UEFA Euro 1996 final

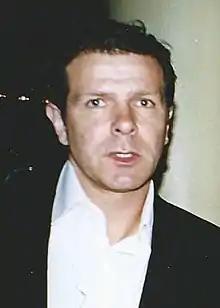
Andreas Möller "(pictured in 2005)" scored the winning penalty for Germany in the semi-final.

Germany's opposition in their final group match were Italy and the game was played on 19 June 1996 at Old Trafford. Early in the game, Köpke saved a volley from Fuser before Casiraghi charged down a clearance from Sammer and was fouled by the Germany goalkeeper. Zola took the penalty but it was easily saved by Köpke. Despite having the majority of possession, Italy failed to create many chances to score, although Köpke saved shots from both Fuser and Roberto Donadoni. With half an hour remaining, Germany's Thomas Strunz was sent off after being shown a second yellow when he fouled Donadoni. The match ended 0–0 and Germany ended the group stage at the top of the table to progress to the next round.